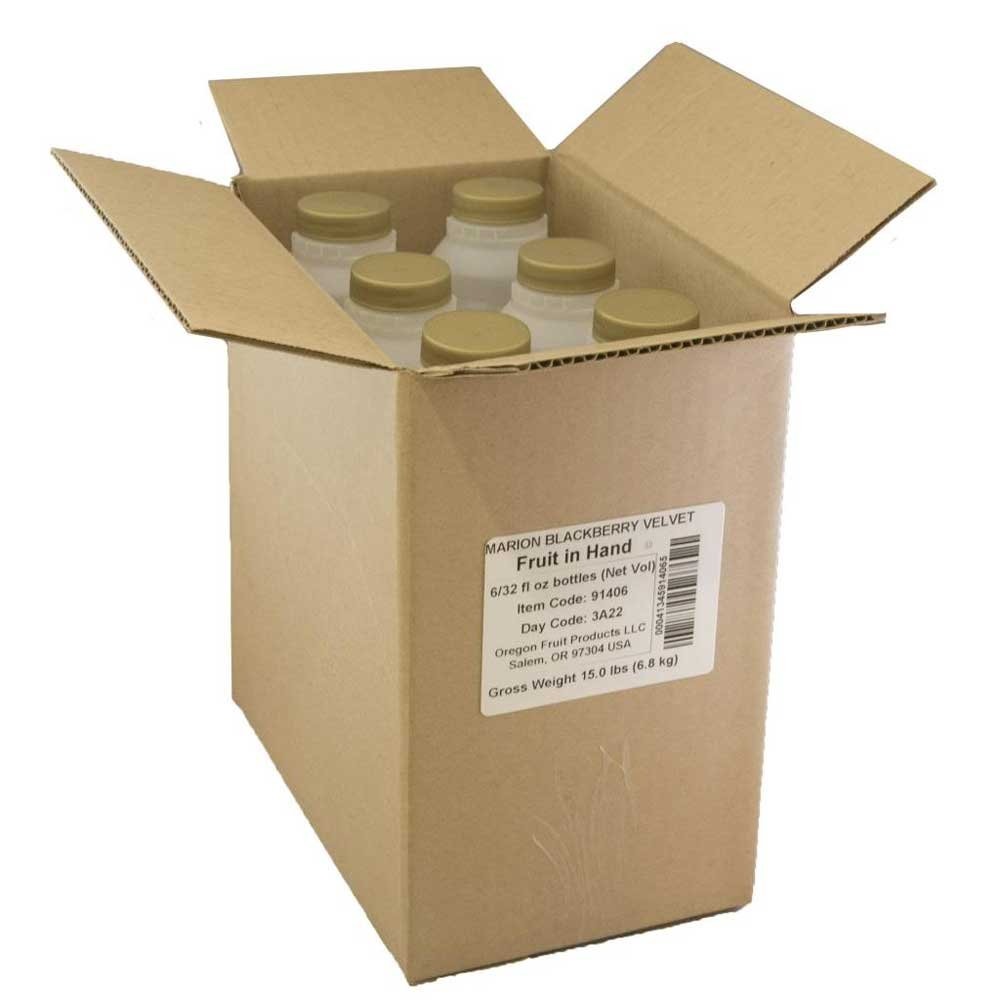
Item Name: Fruit in Hand Marion Blackberry Craft Puree, 32 Fluid Ounce -- 6 per case.
Bullet Point: Ships frozen, CANNOT be cancelled after being processed.
Product Description: Fruit in Hand Marion Blackberry Craft Puree, 32 Fluid Ounce -- 6 per case. Fruit In Hand Velvet Marion Blackberry Is A Velvety Smooth Craft Puree, With The Authentic Taste And Aroma Of Fresh, Ripe Blackberries, Perfect For Smoothies, Craft Sodas, Dressings, Desserts And More. Any Time You Want A Fruit-forward Beverage. Country of Origin: United States
Value: 6.0
Unit: Count

Price: 137.04